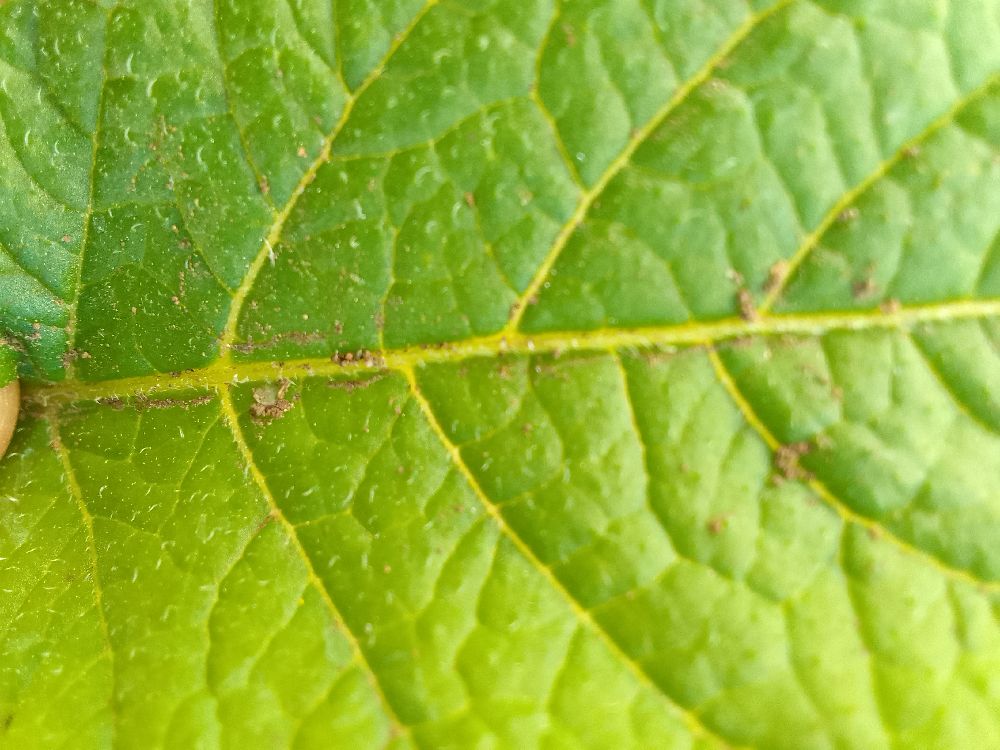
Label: Healthy